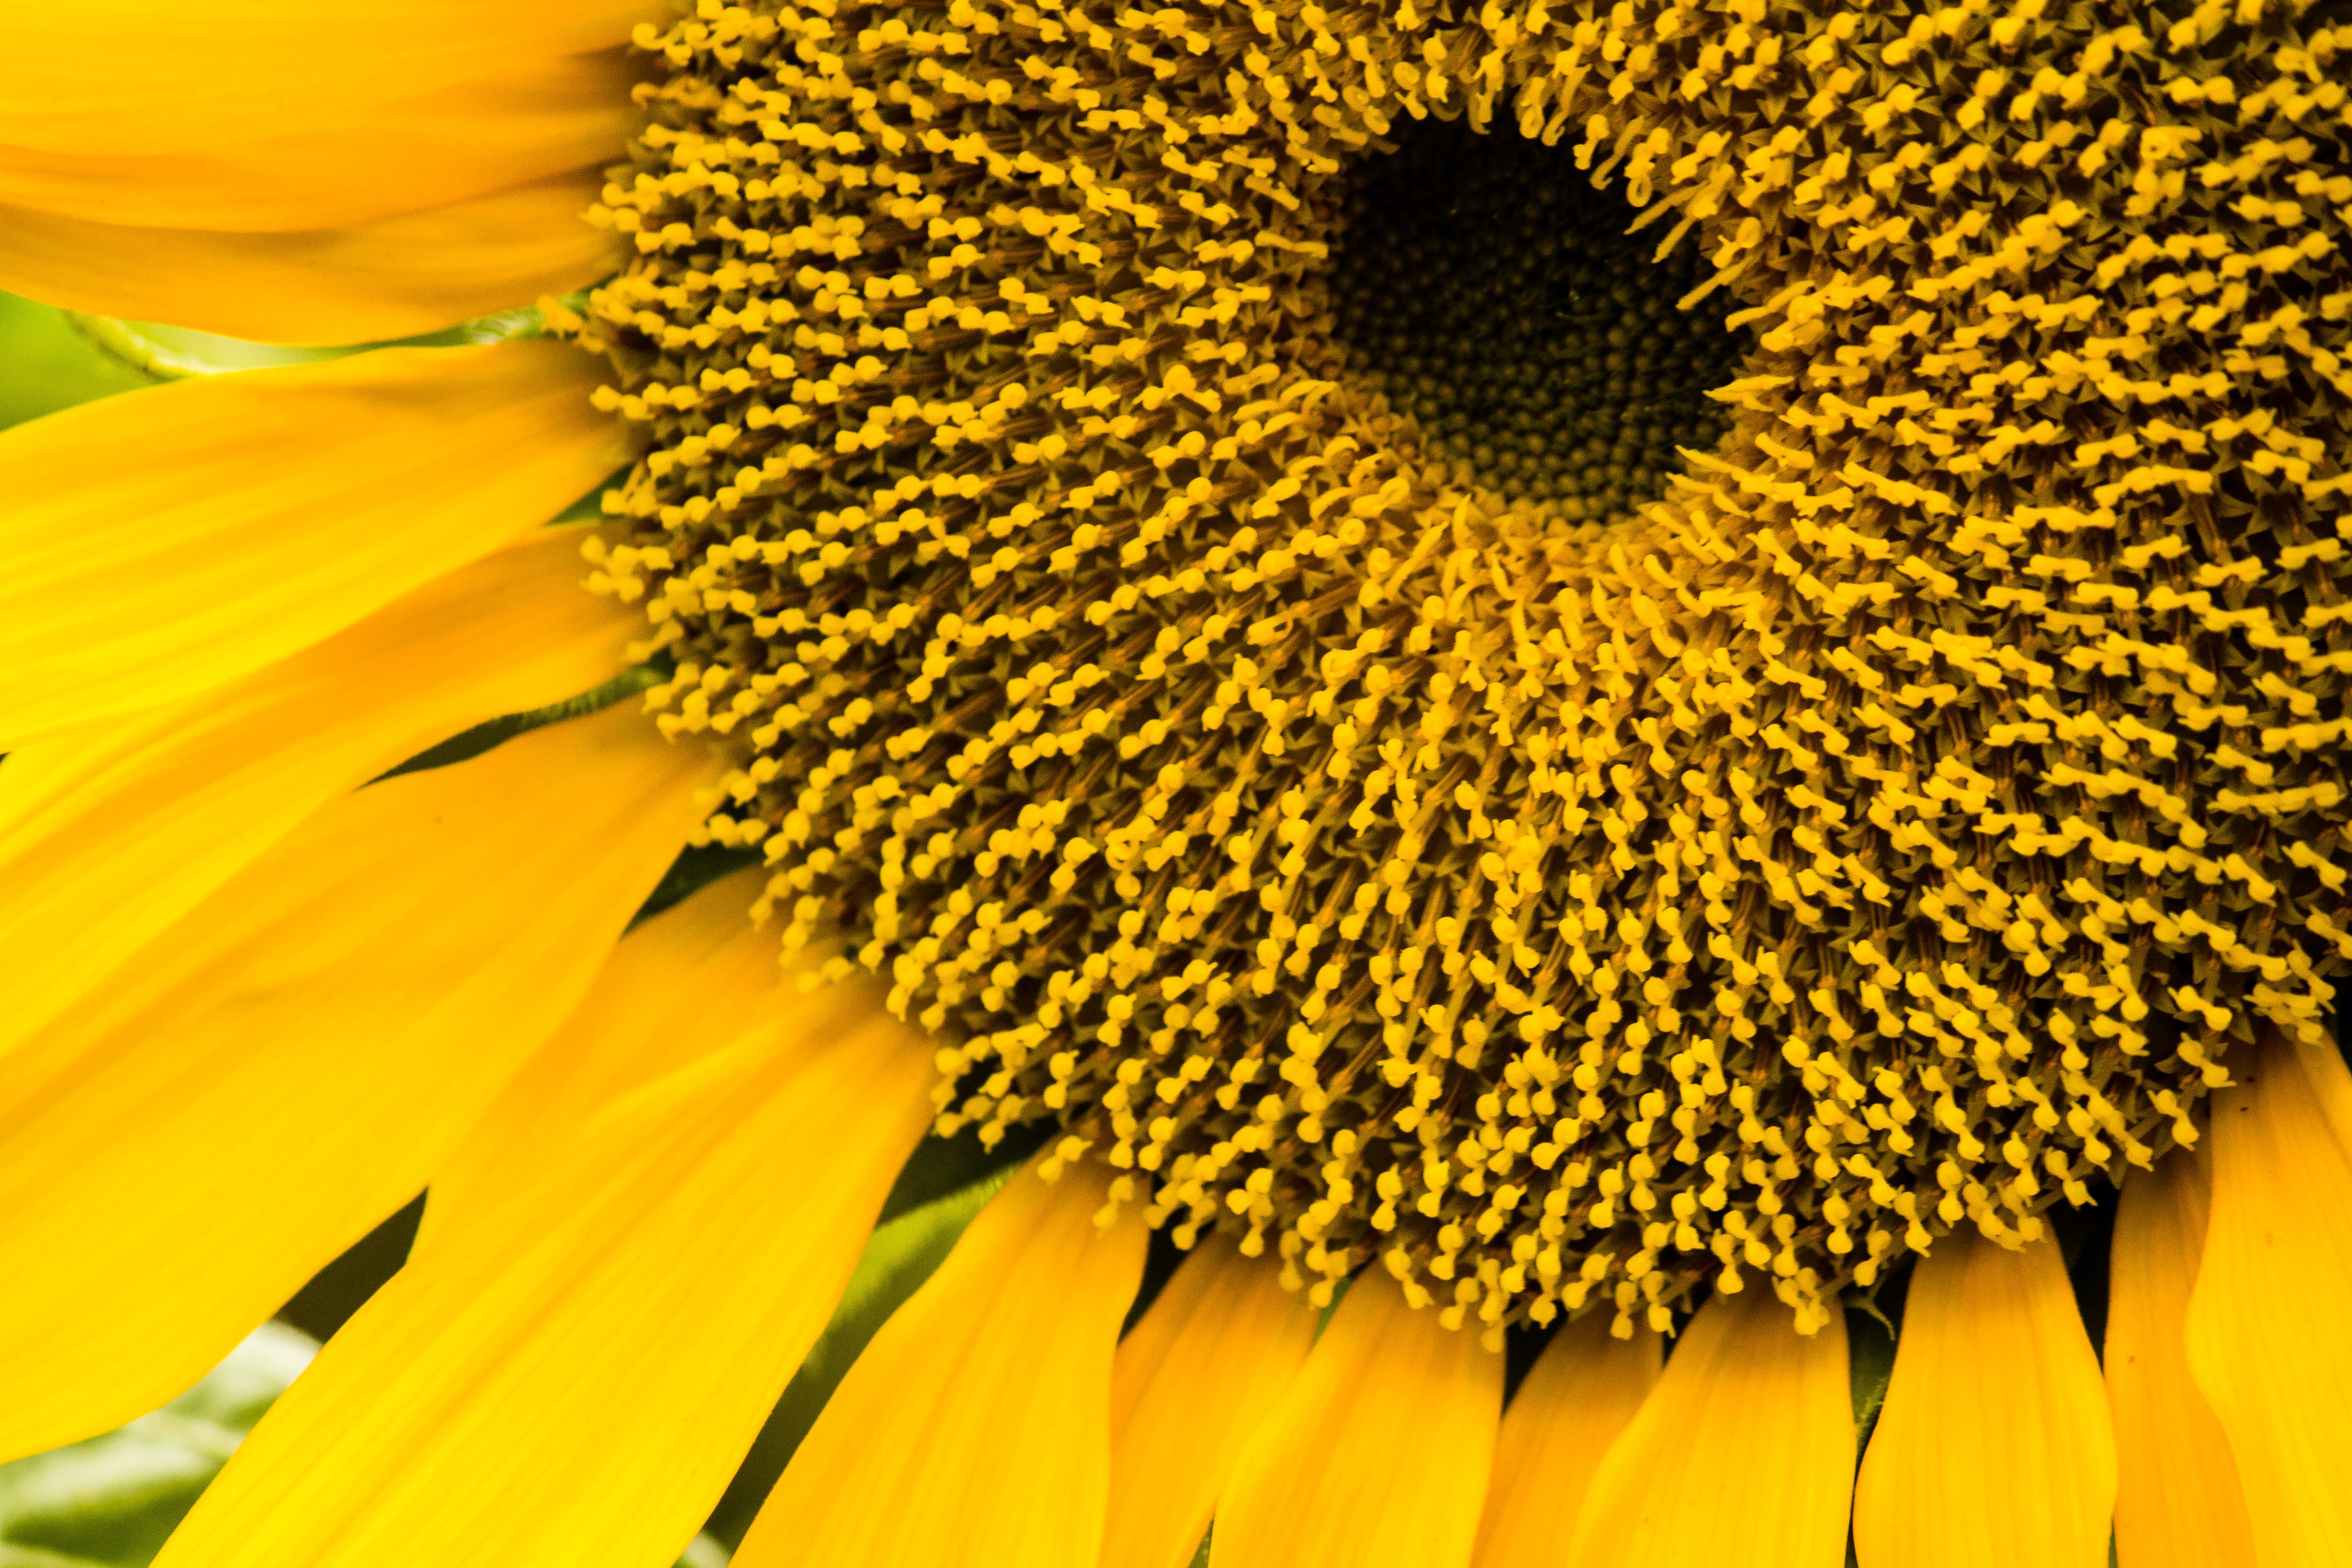
plant, sun, field, photography, flower, petal, summer, pollen, yellow, flora, botanical, sunflower, plants, flowers, close up, petals, helianthus, vegetarian food, sunflower seeds, macro photography, flowering plant, daisy family, sunflower seed, plant stem, land plant